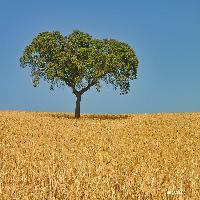
Weather: sun or clear